Gansuiji Station

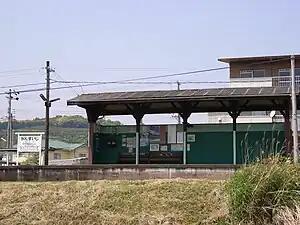
Gansuiji Station in May 2009

is a railway station in Hamana-ku, Hamamatsu, Shizuoka Prefecture, Japan, operated by the third sector Tenryū Hamanako Railroad.